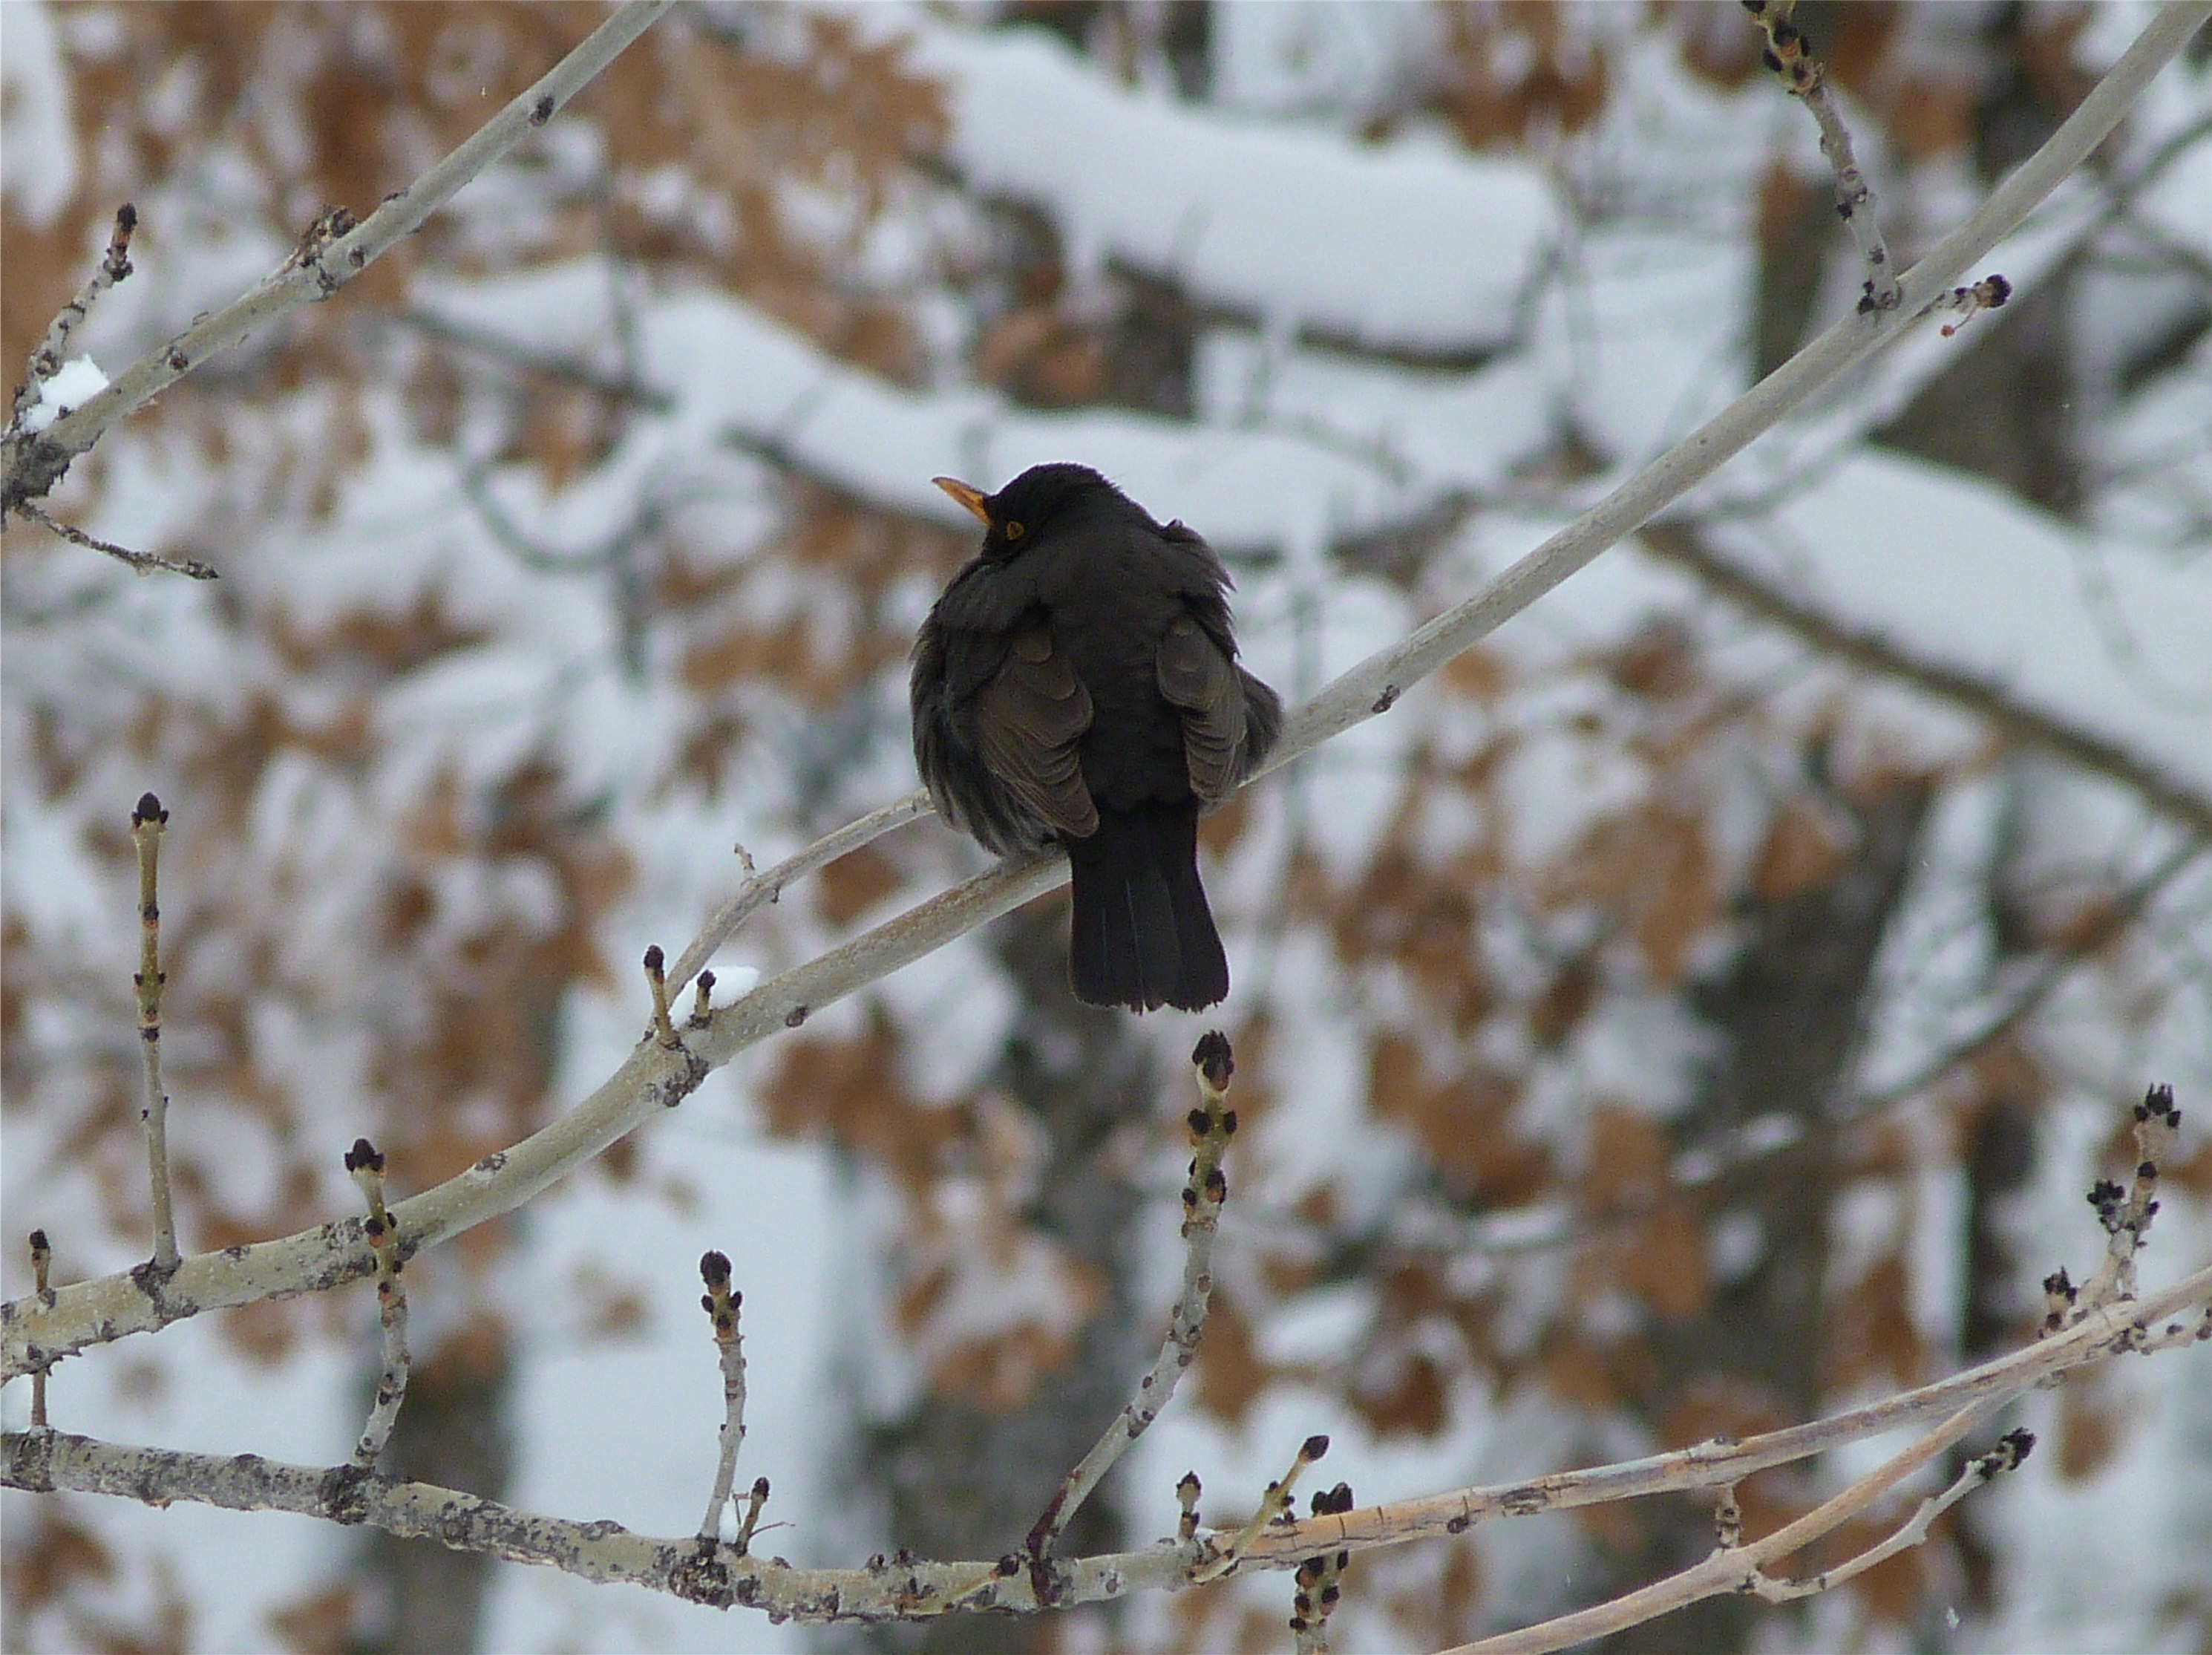
tree, nature, branch, snow, cold, winter, bird, flower, wildlife, ice, spring, weather, black, season, fauna, twig, birds, animals, merle, freezing, old world flycatcher, perching bird